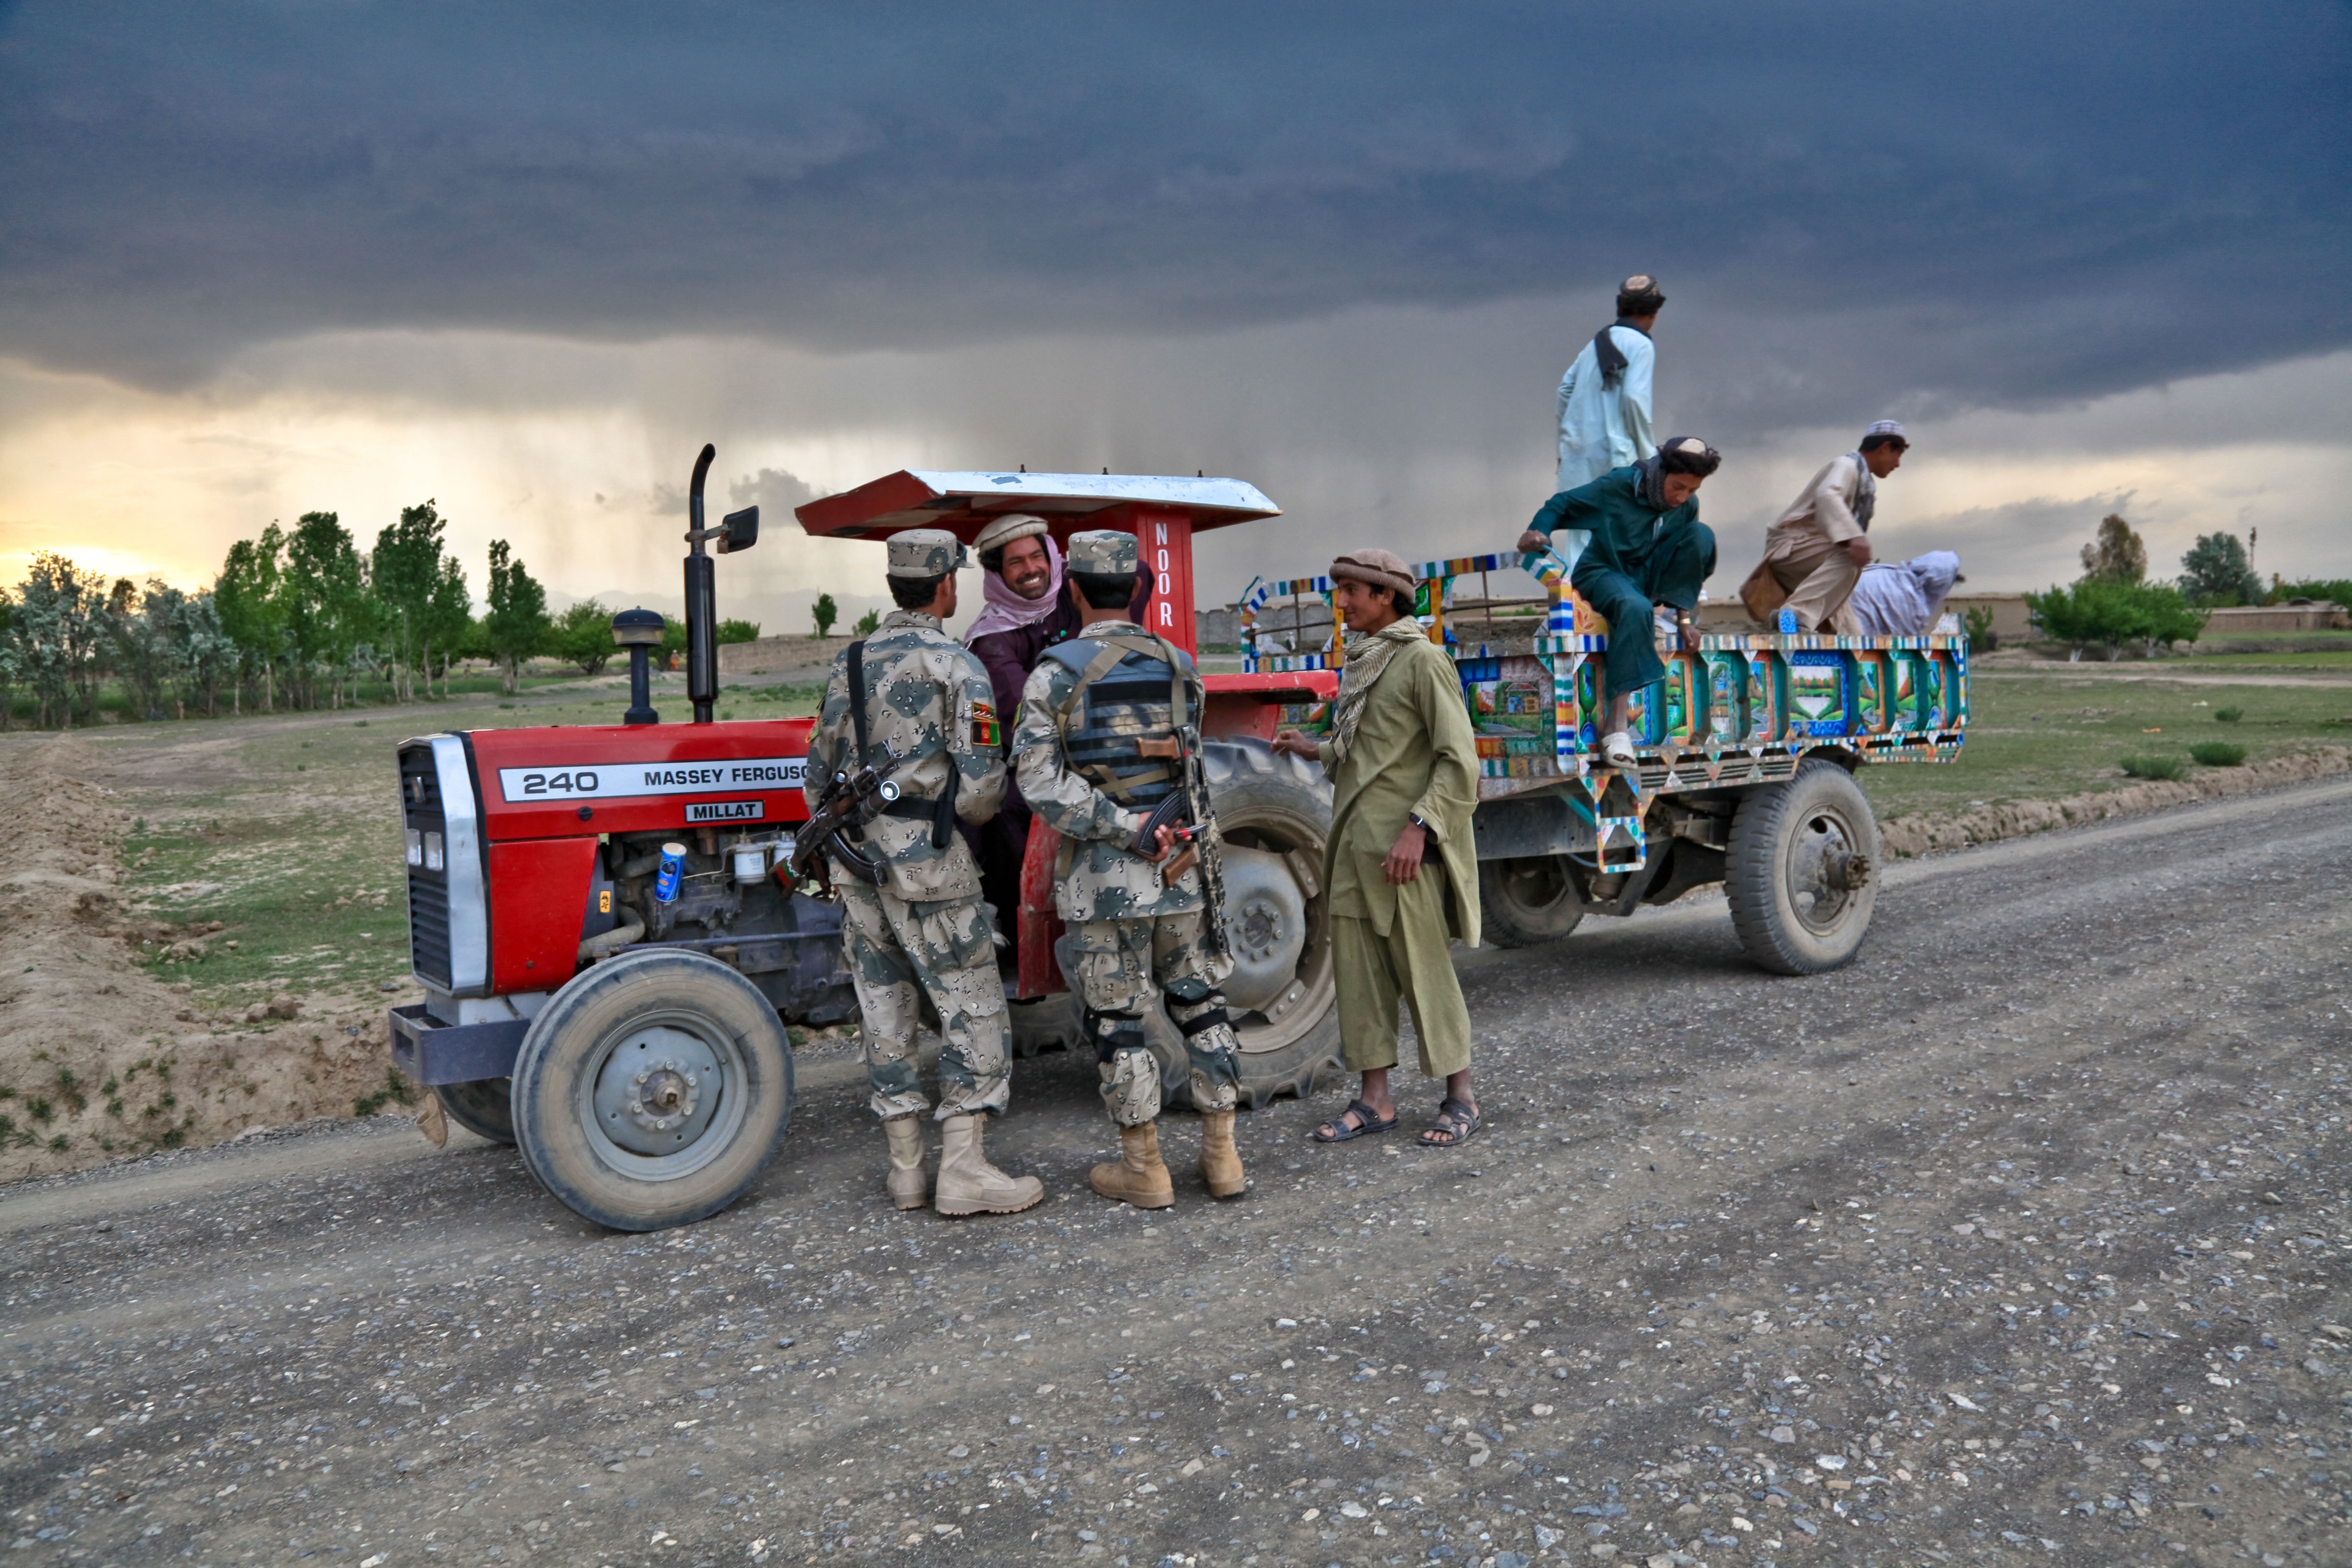
work, tractor, field, farm, asphalt, military, vehicle, agriculture, traction engine, soldiers, afghanistan, agricultural machinery, us army